Colt Single Action Army

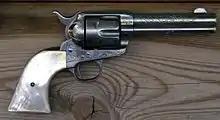
Factory engraved SAA by Cuno Helfricht, shipped 1893 to E. J. Post & Co. Albuquerque NM

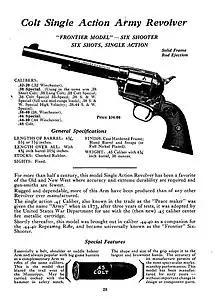
A Single Action Army advertisement -1930s, note the instruction in the bottom left reading "May be carried cocked with the hammer in the safety notch"

Colt engraved about one percent of its first-generation production of the Single Action Army revolver, which makes these engraved models extremely rare and valuable with collectors. Engraved pieces were often ordered by or for famous people of the day, including lawmen, heads of state, and captains of industry. This tradition began with the founder, Samuel Colt, who regularly gave such examples away as a means of publicity for Colt.